NGC 524

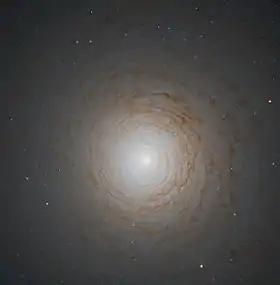
NGC 524 imaged by the Hubble Space Telescope

NGC 524 is a lenticular galaxy in the constellation Pisces. It is at a distance of about 90 million light-years away from Earth. In the central bulge of the galaxy is visible gas forming a spiral structure. It is the largest galaxy in the small NGC 524 group of galaxies, which is associated with NGC 488 and its group. It was discovered by William Herschel on 4 September 1786.